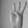
ASL letter: W